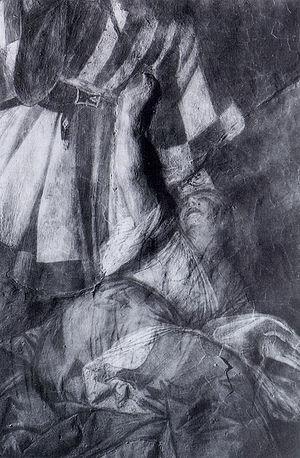
La Scuola del Santo ou Scoletta était le siège de l'archiconfrérie de saint Antoine de Padoue. Il surplombe le cimetière de la basilique Saint-Antoine de Padoue, à côté de l'Oratoire Saint-Georges.